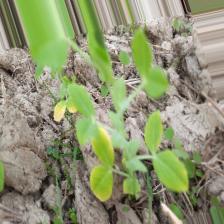
Label: Ascochyta blight